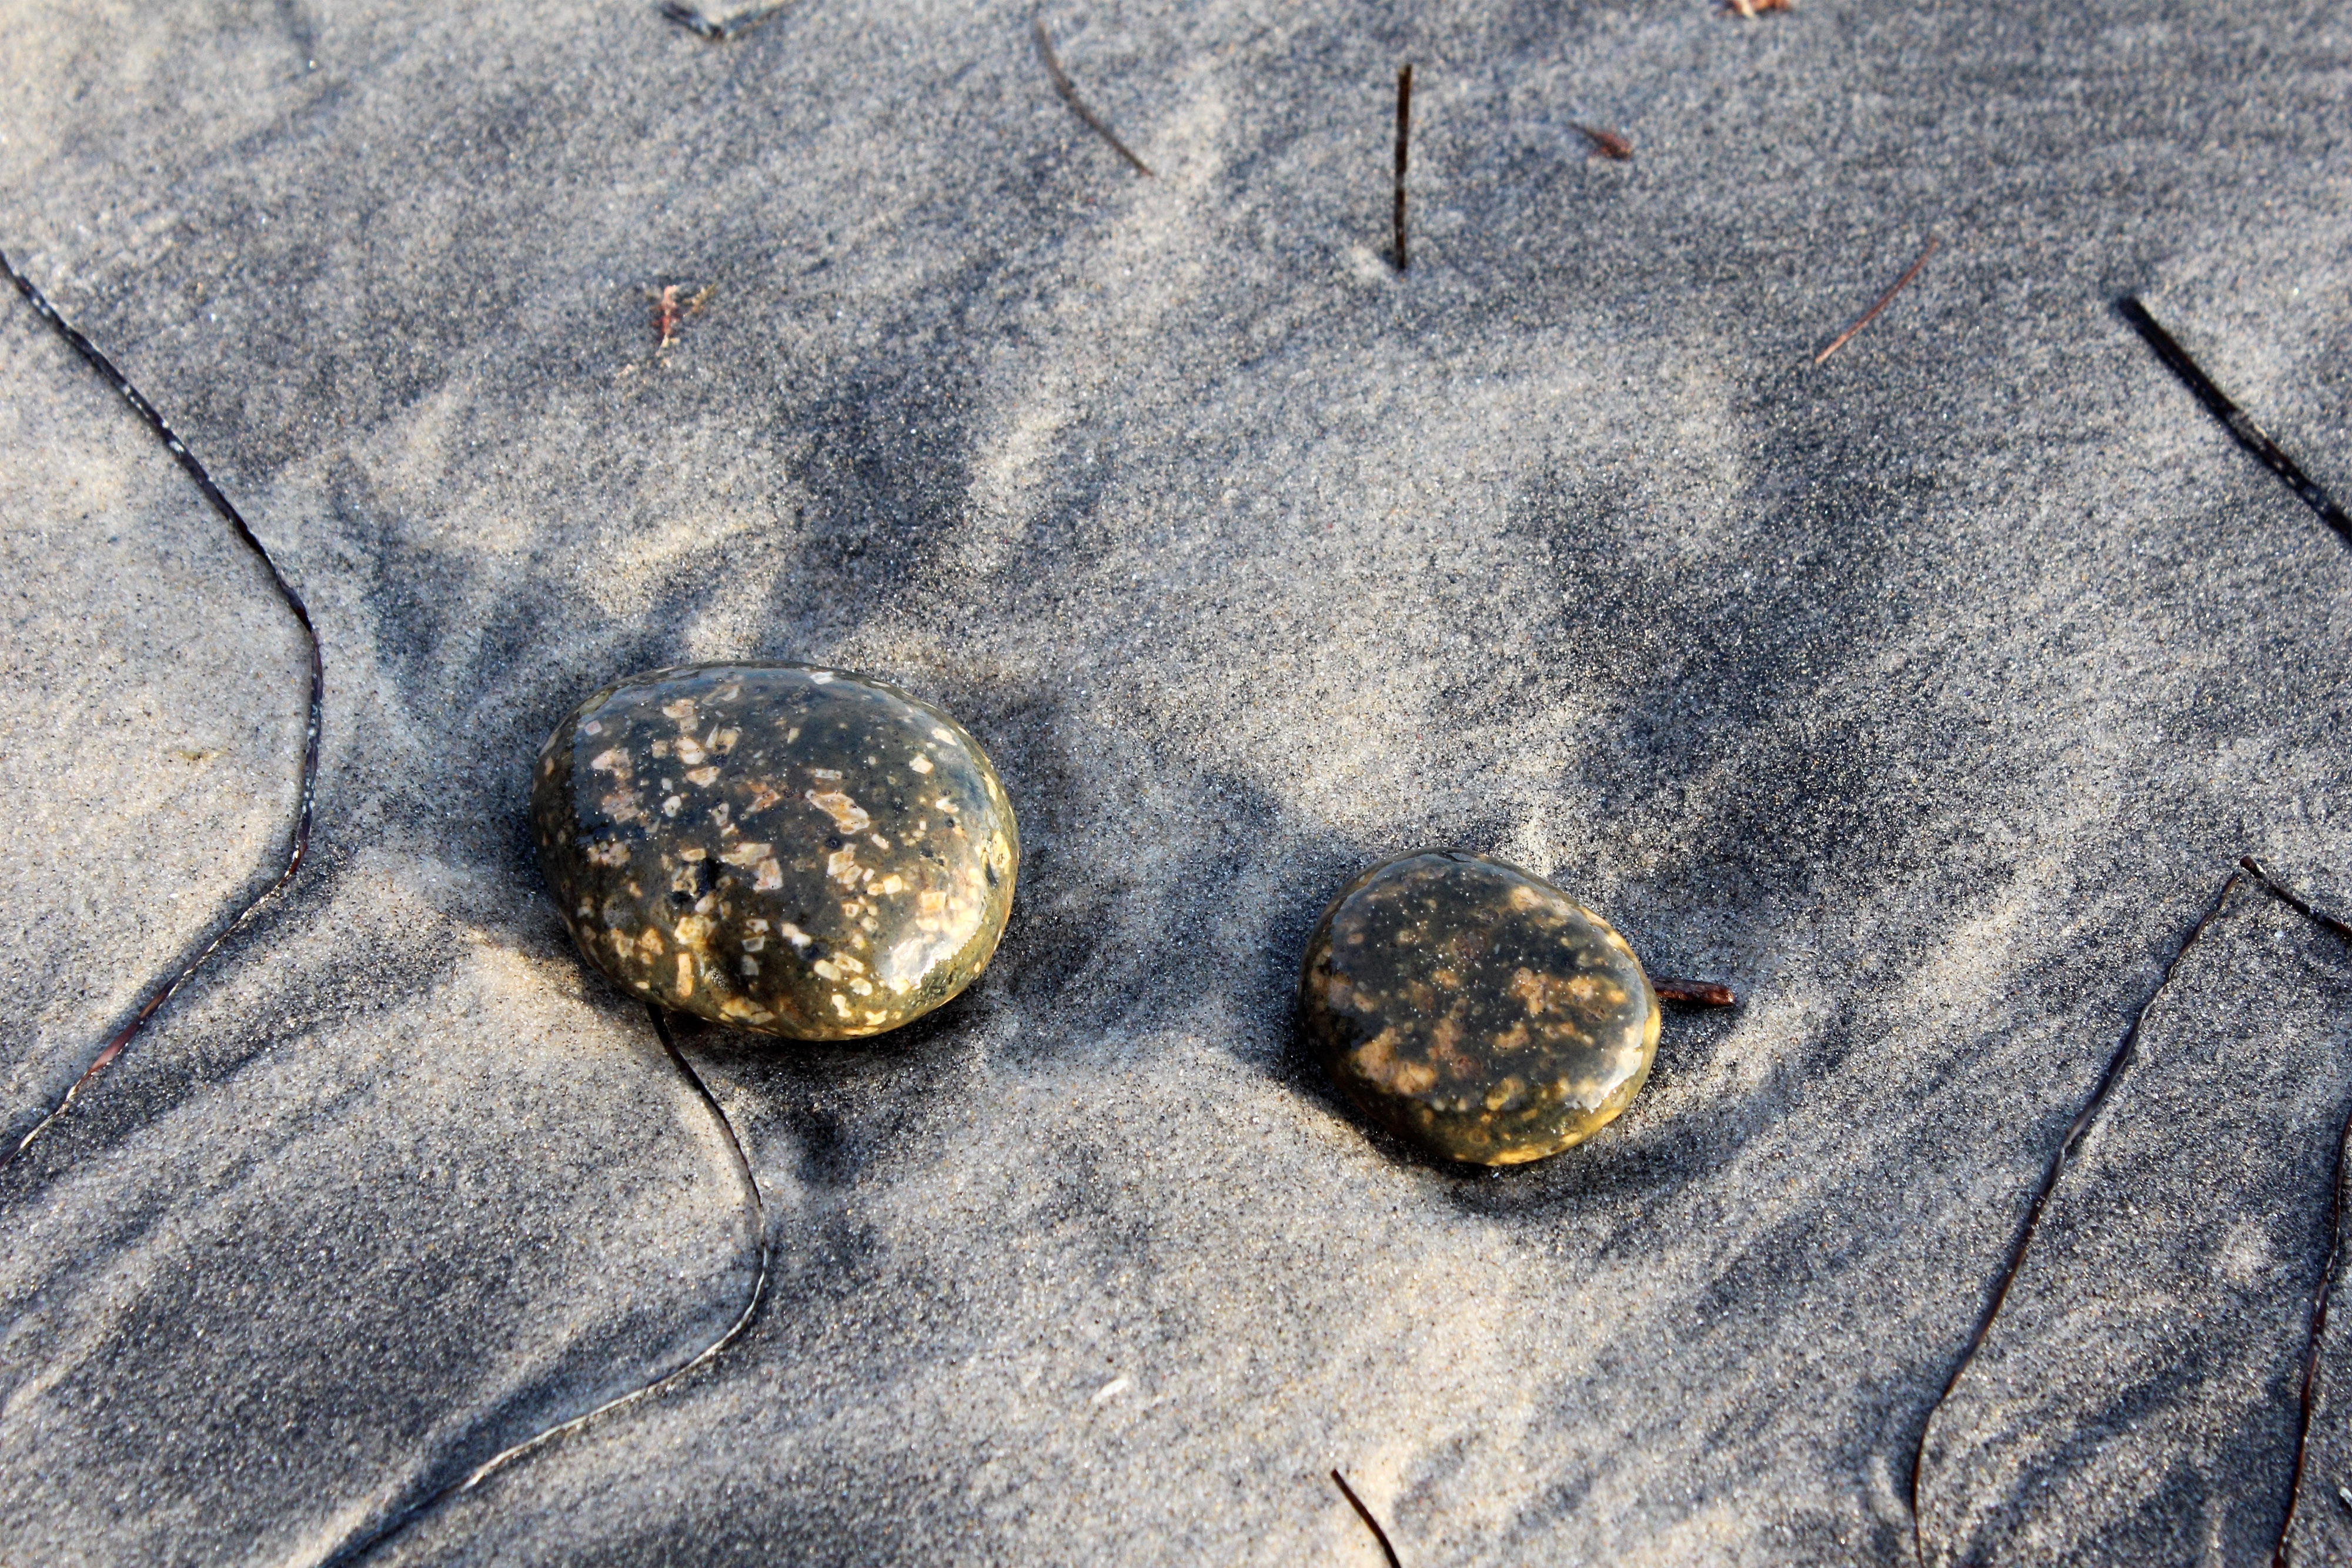
beach, sand, rock, texture, leaf, coastal, soil, california, material, stones, geology, sandiego, sandy beach, macro photography, encinitas, afternoon light